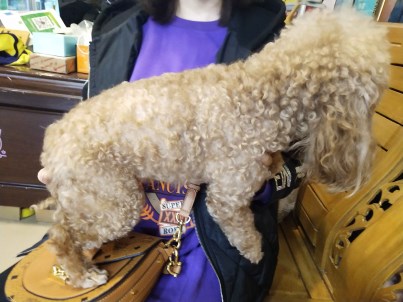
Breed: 7449-n000128-teddy